Juan Sánchez Ramírez

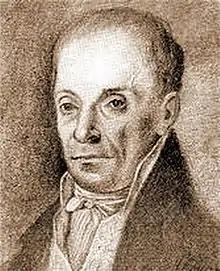
Portrait of Juan Sánchez Ramírez, painted in the early 19th-century

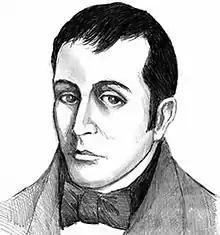
José Núñez de Cáceres

In September 1808, the Spanish insurrection began to spread in Santo Domingo, with numerous towns uniting in favor of the captive Spanish king. Ferrand interpreted these accessions as a declaration of war and responded with violence on the part of his Army. Brigadier Juan Sánchez Ramírez drew up a bold plan to isolate the Dominican capital, advancing rapidly eastward. On September 28, 1808, he managed to interrupt communication between the capital and the bay of Samaná, a crucial strategic enclave. Control of this bay assured the insurgents of food and resource supplies, while depriving France of an important port. At the end of September, the rebels conquered Barahona, considered the first concrete action in the war of reconquest by the French. From there, expeditions were organized to support the Dominican patriots in towns such as Azua, Neiba, Las Matas de Farfán, and many others. In just one month, the insurgents captured the western portion of Santo Domingo.